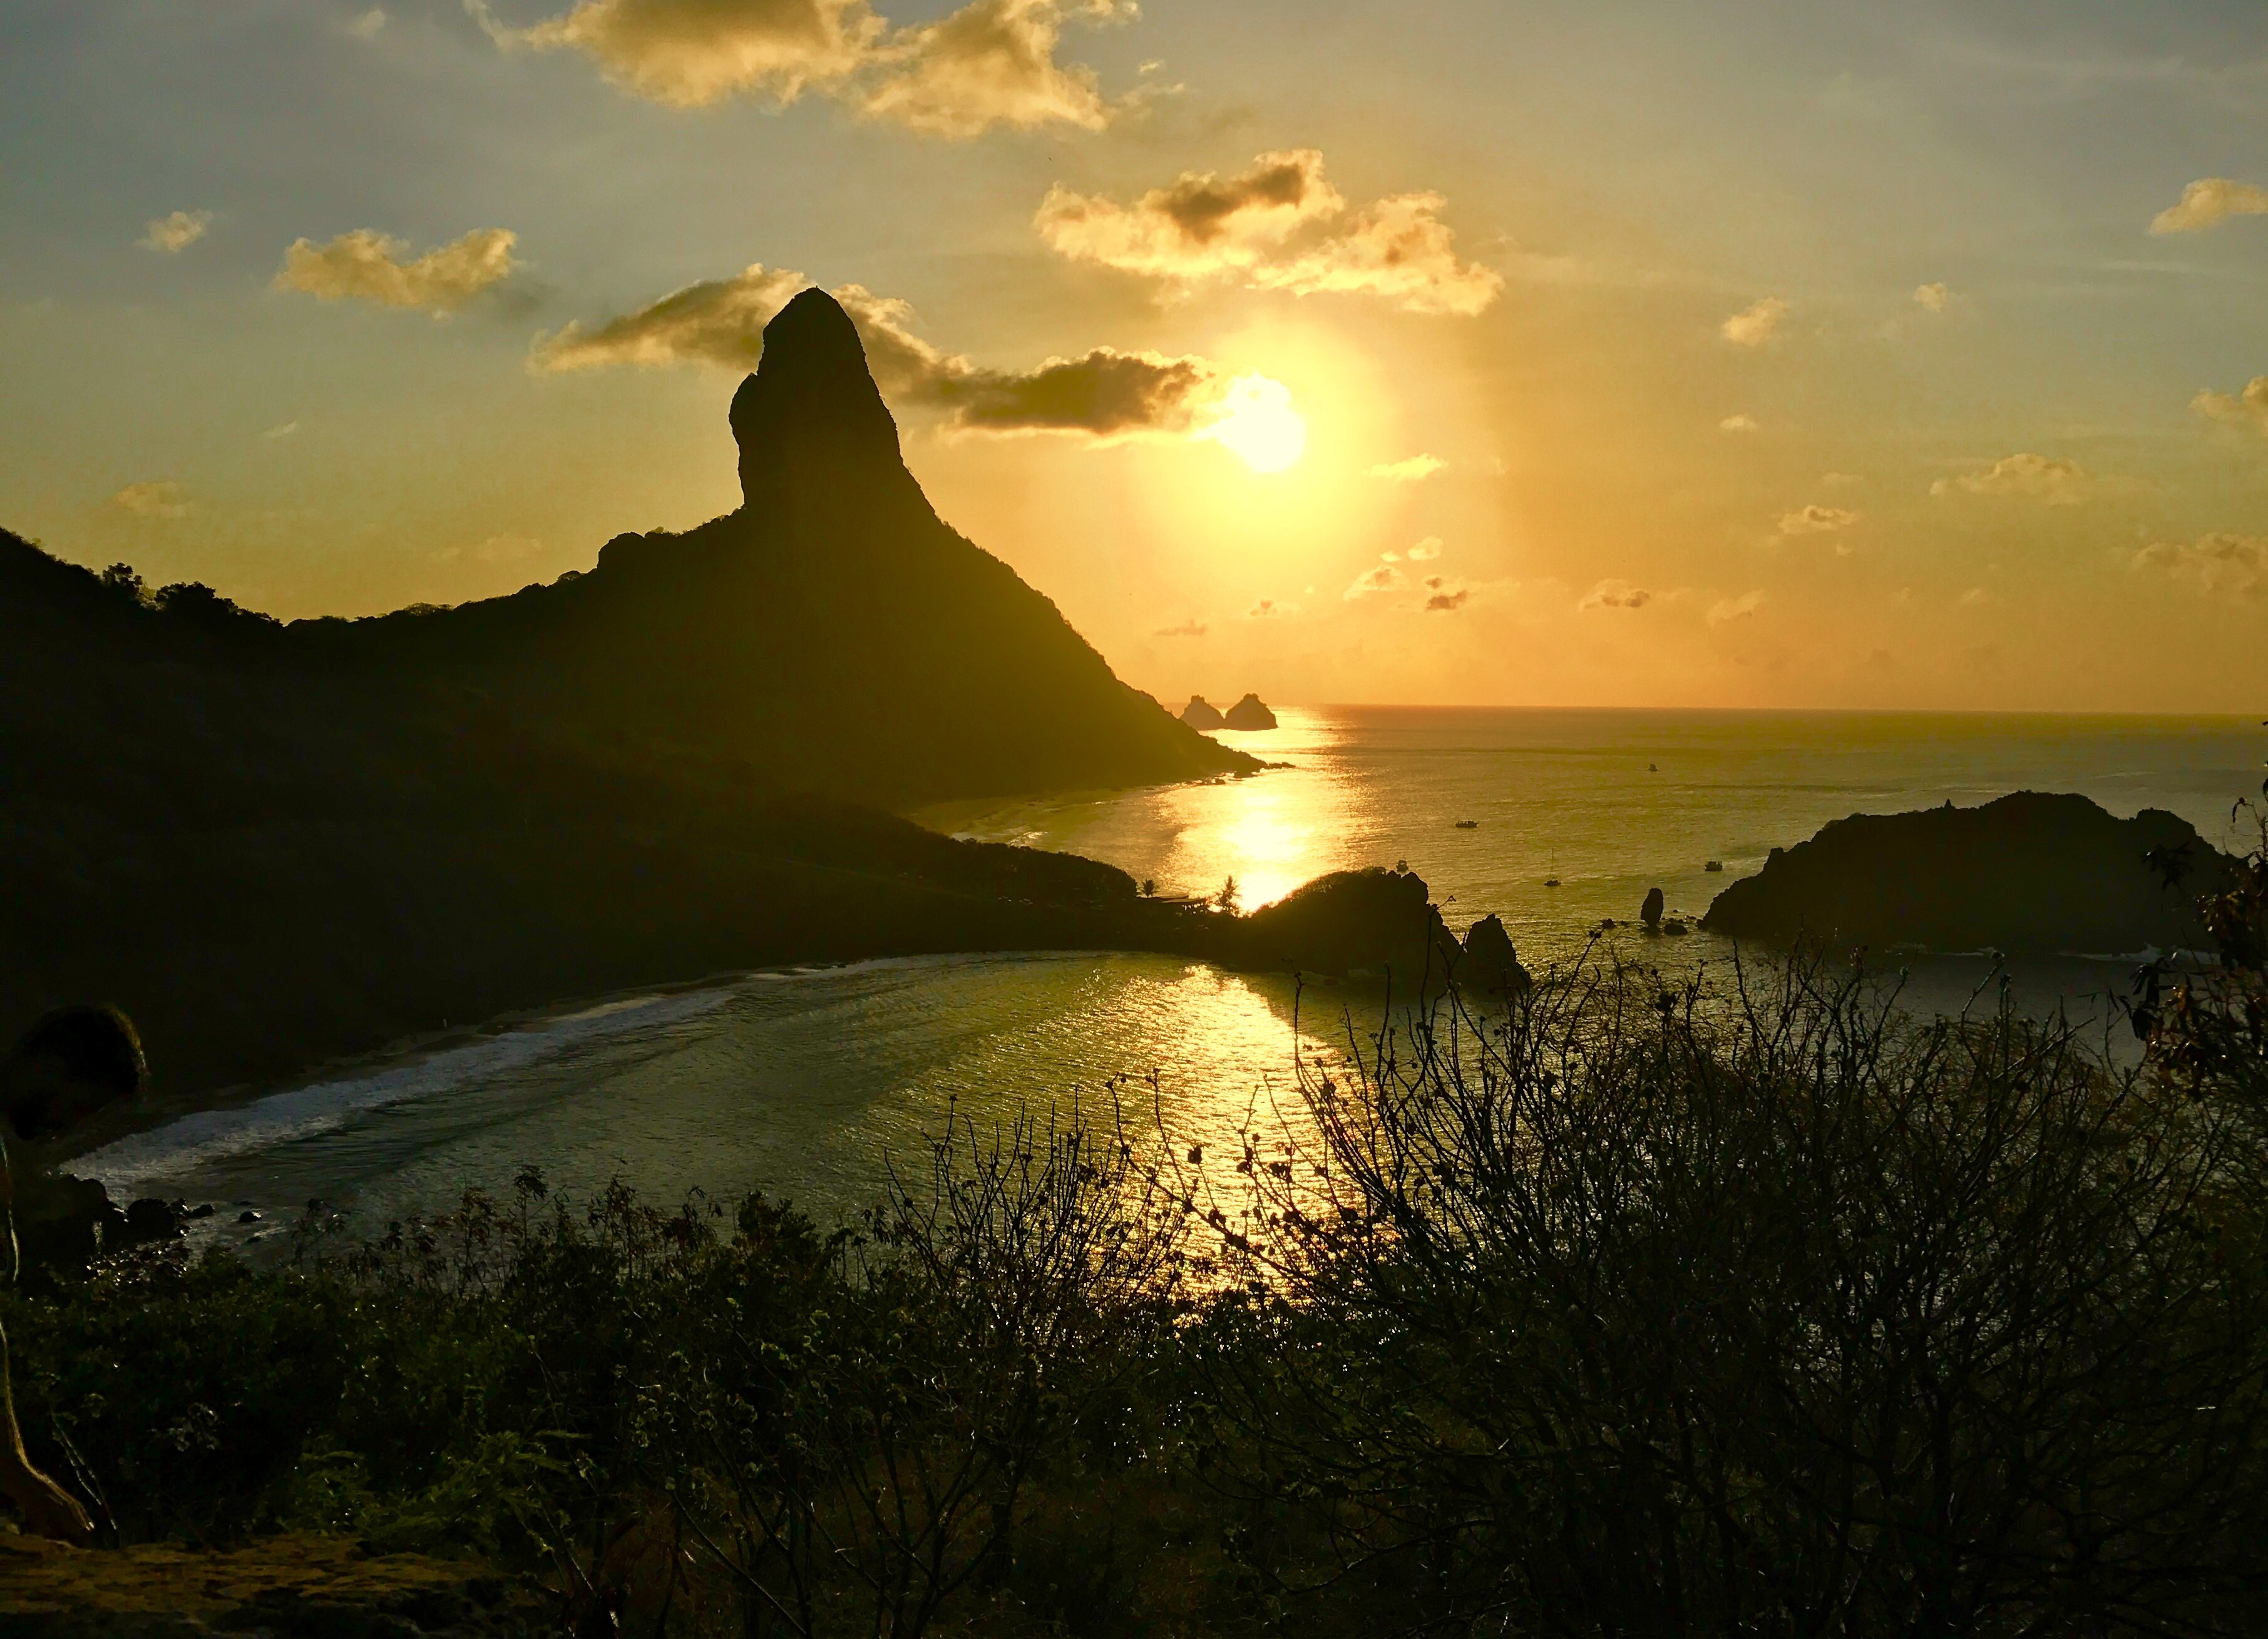
beach, sea, coast, nature, ocean, horizon, cloud, sun, sunrise, sunset, sunlight, morning, dawn, dusk, evening, reflection, bay, loch, afterglow, noronha, atmospheric phenomenon